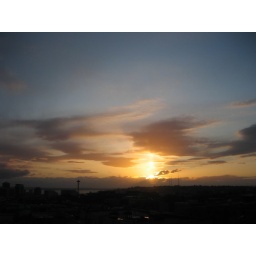
Sunset over Capitol Hill, as seen from the roof of my building